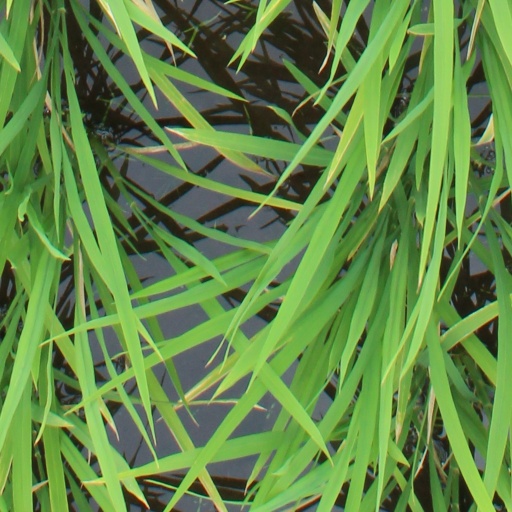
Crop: rice